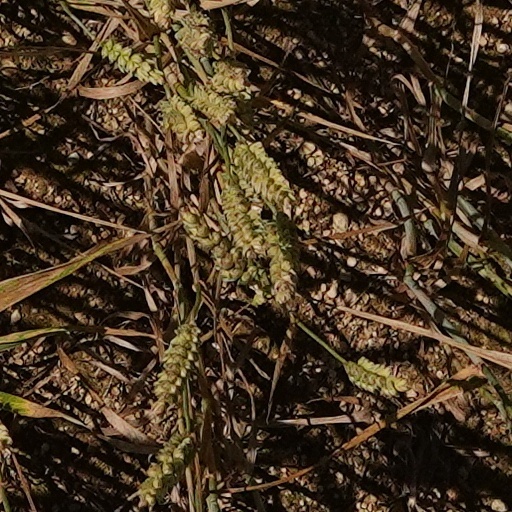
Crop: wheat